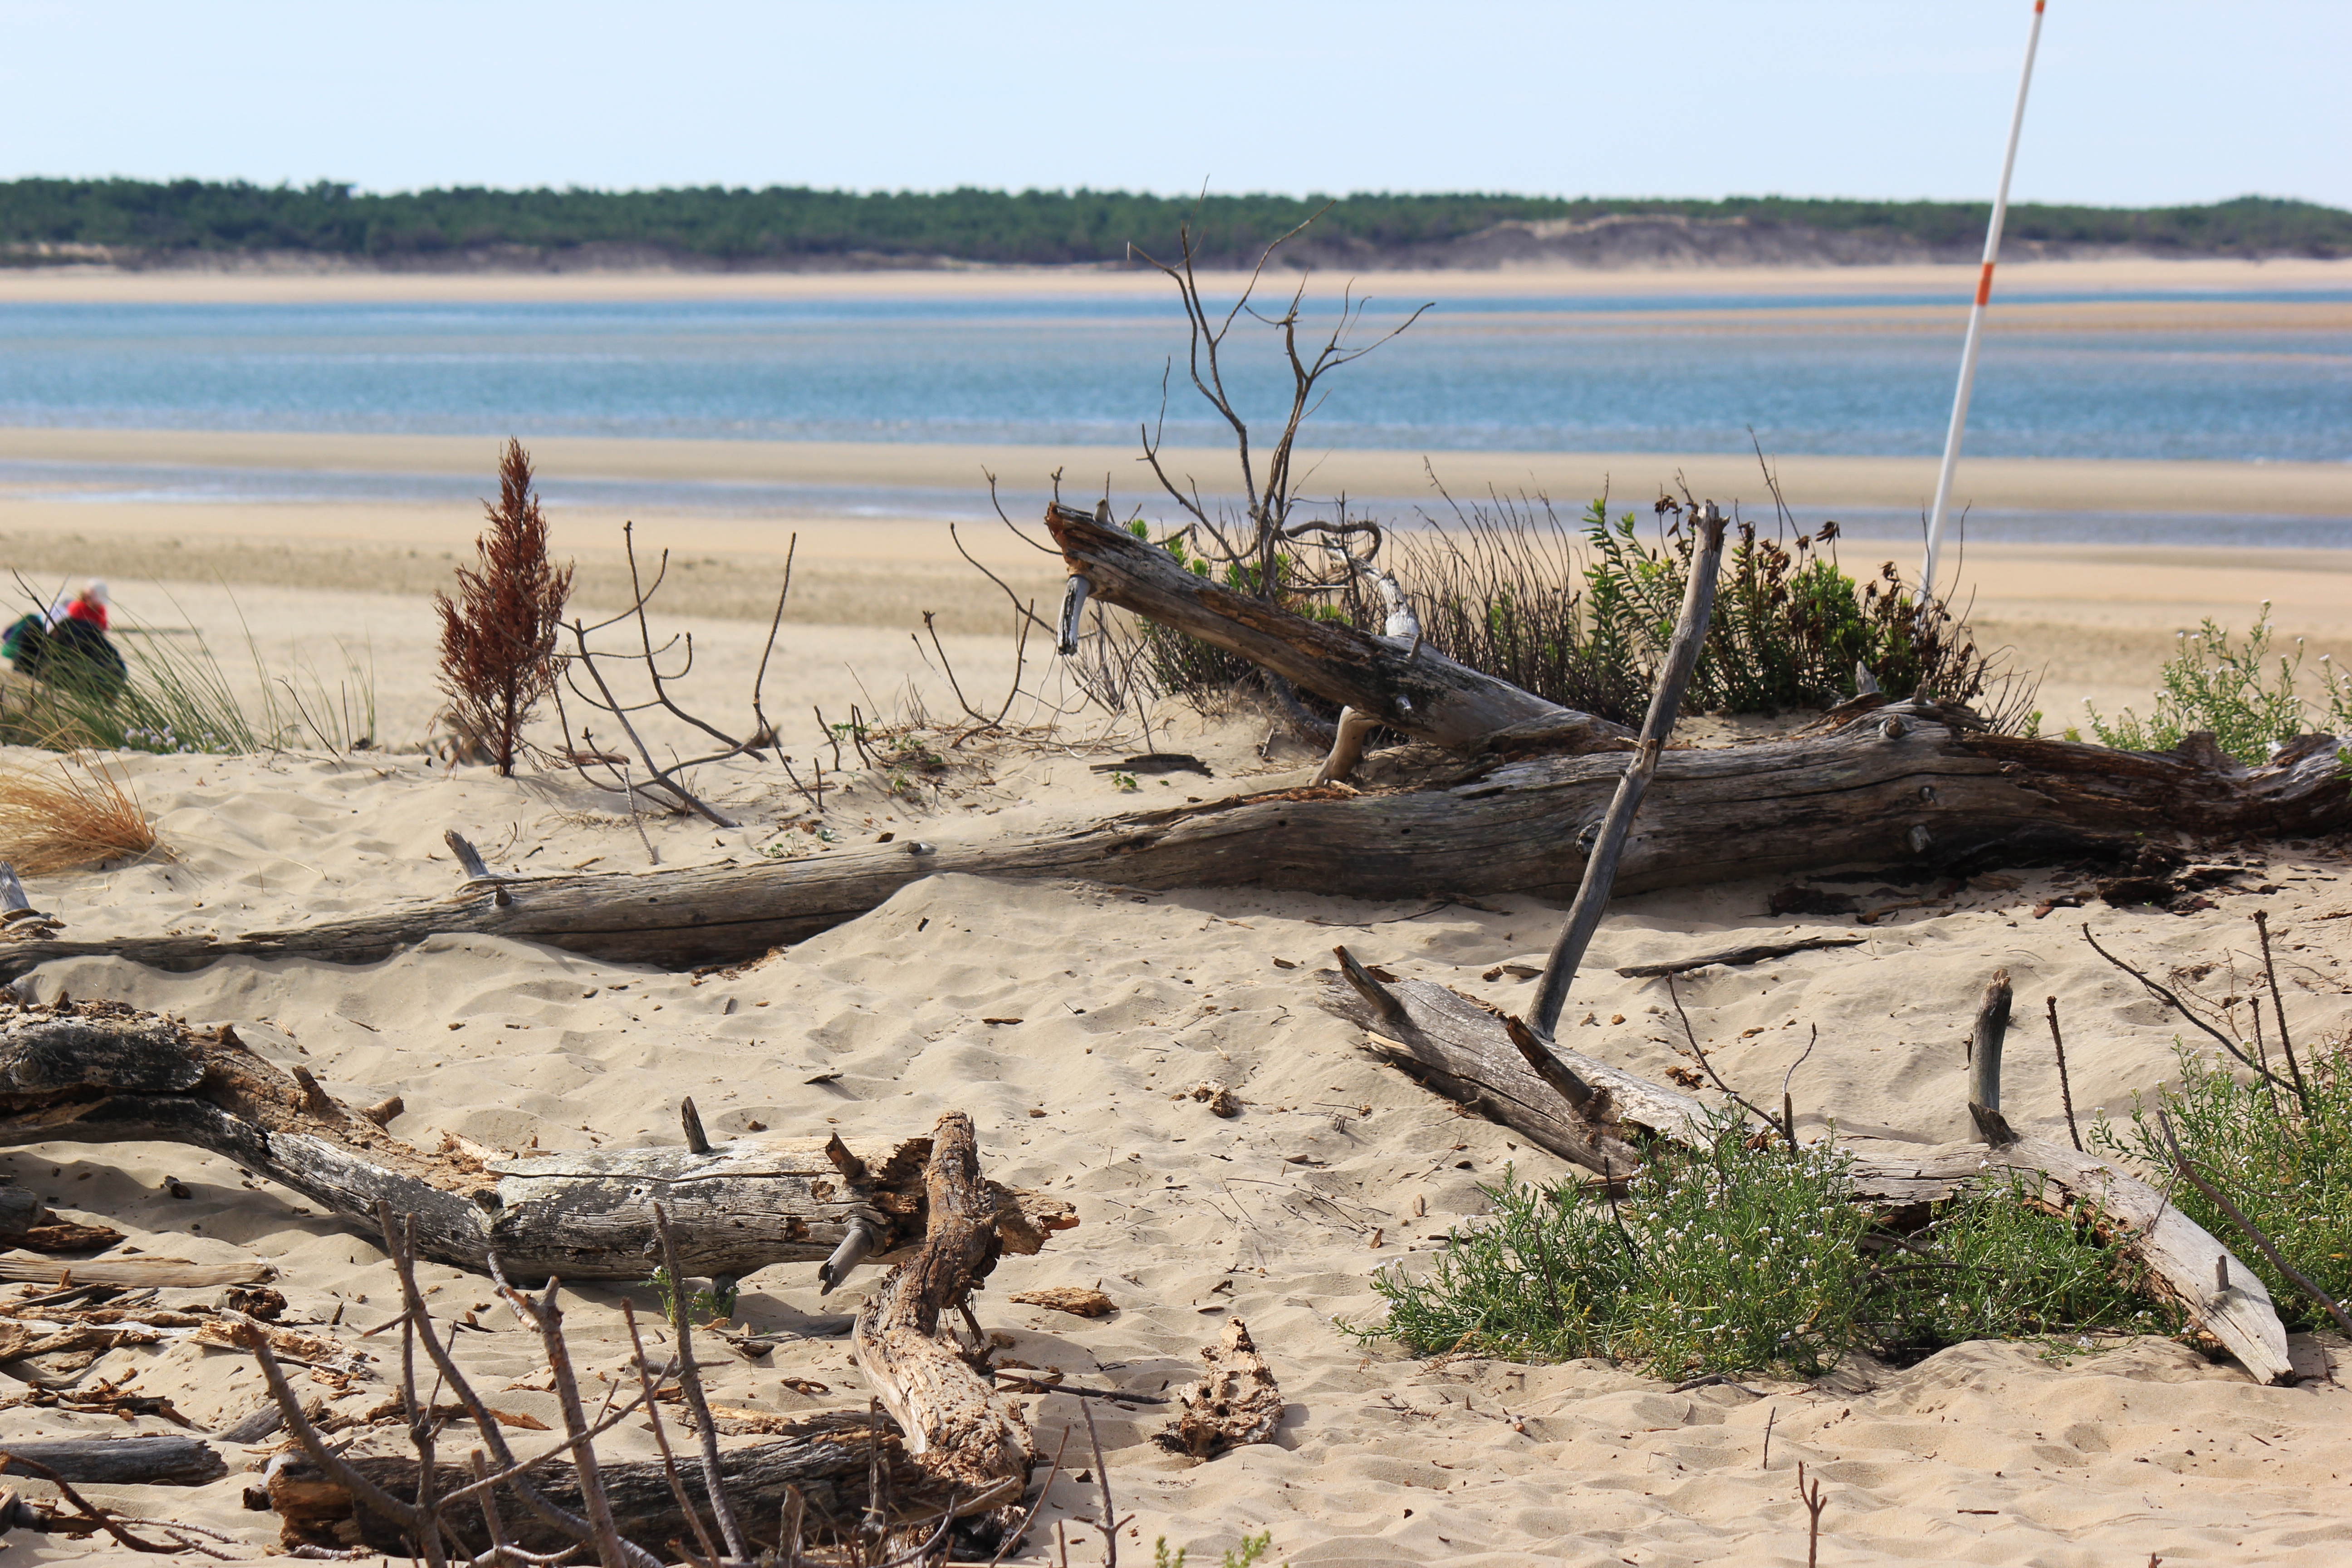
beach, landscape, sea, water, nature, sand, ocean, wood, texture, shore, summer, france, wildlife, holiday, blue, fauna, wetland, atlantic, side, habitat, ol ron, natural environment